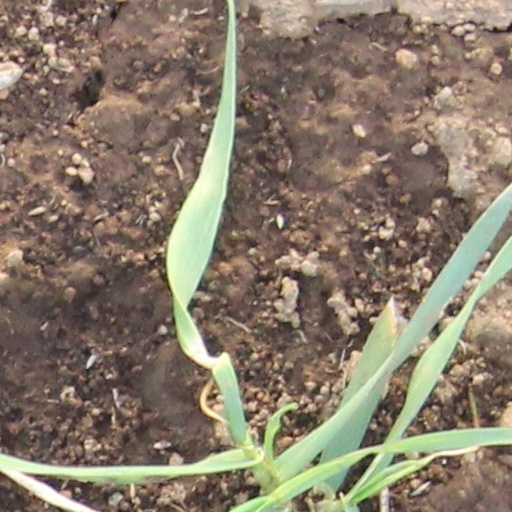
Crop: wheat